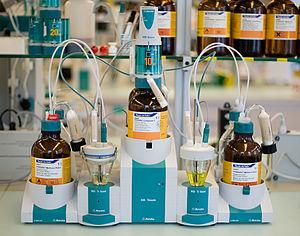
L'huile pour transformateur est une « huile isolante pour transformateurs et appareillages électriques semblables pour lesquels une stabilité à l'oxydation normale est requise. »
La méthode de Karl Fischer est une méthode chimique de mesure de la teneur en eau d'un échantillon par titrage. Elle fut inventée en 1935 par le chimiste allemand Karl Fischer.